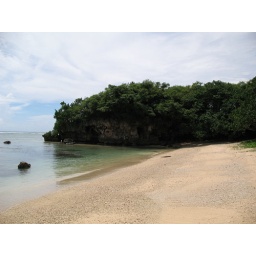
The beach within 1 min of my house